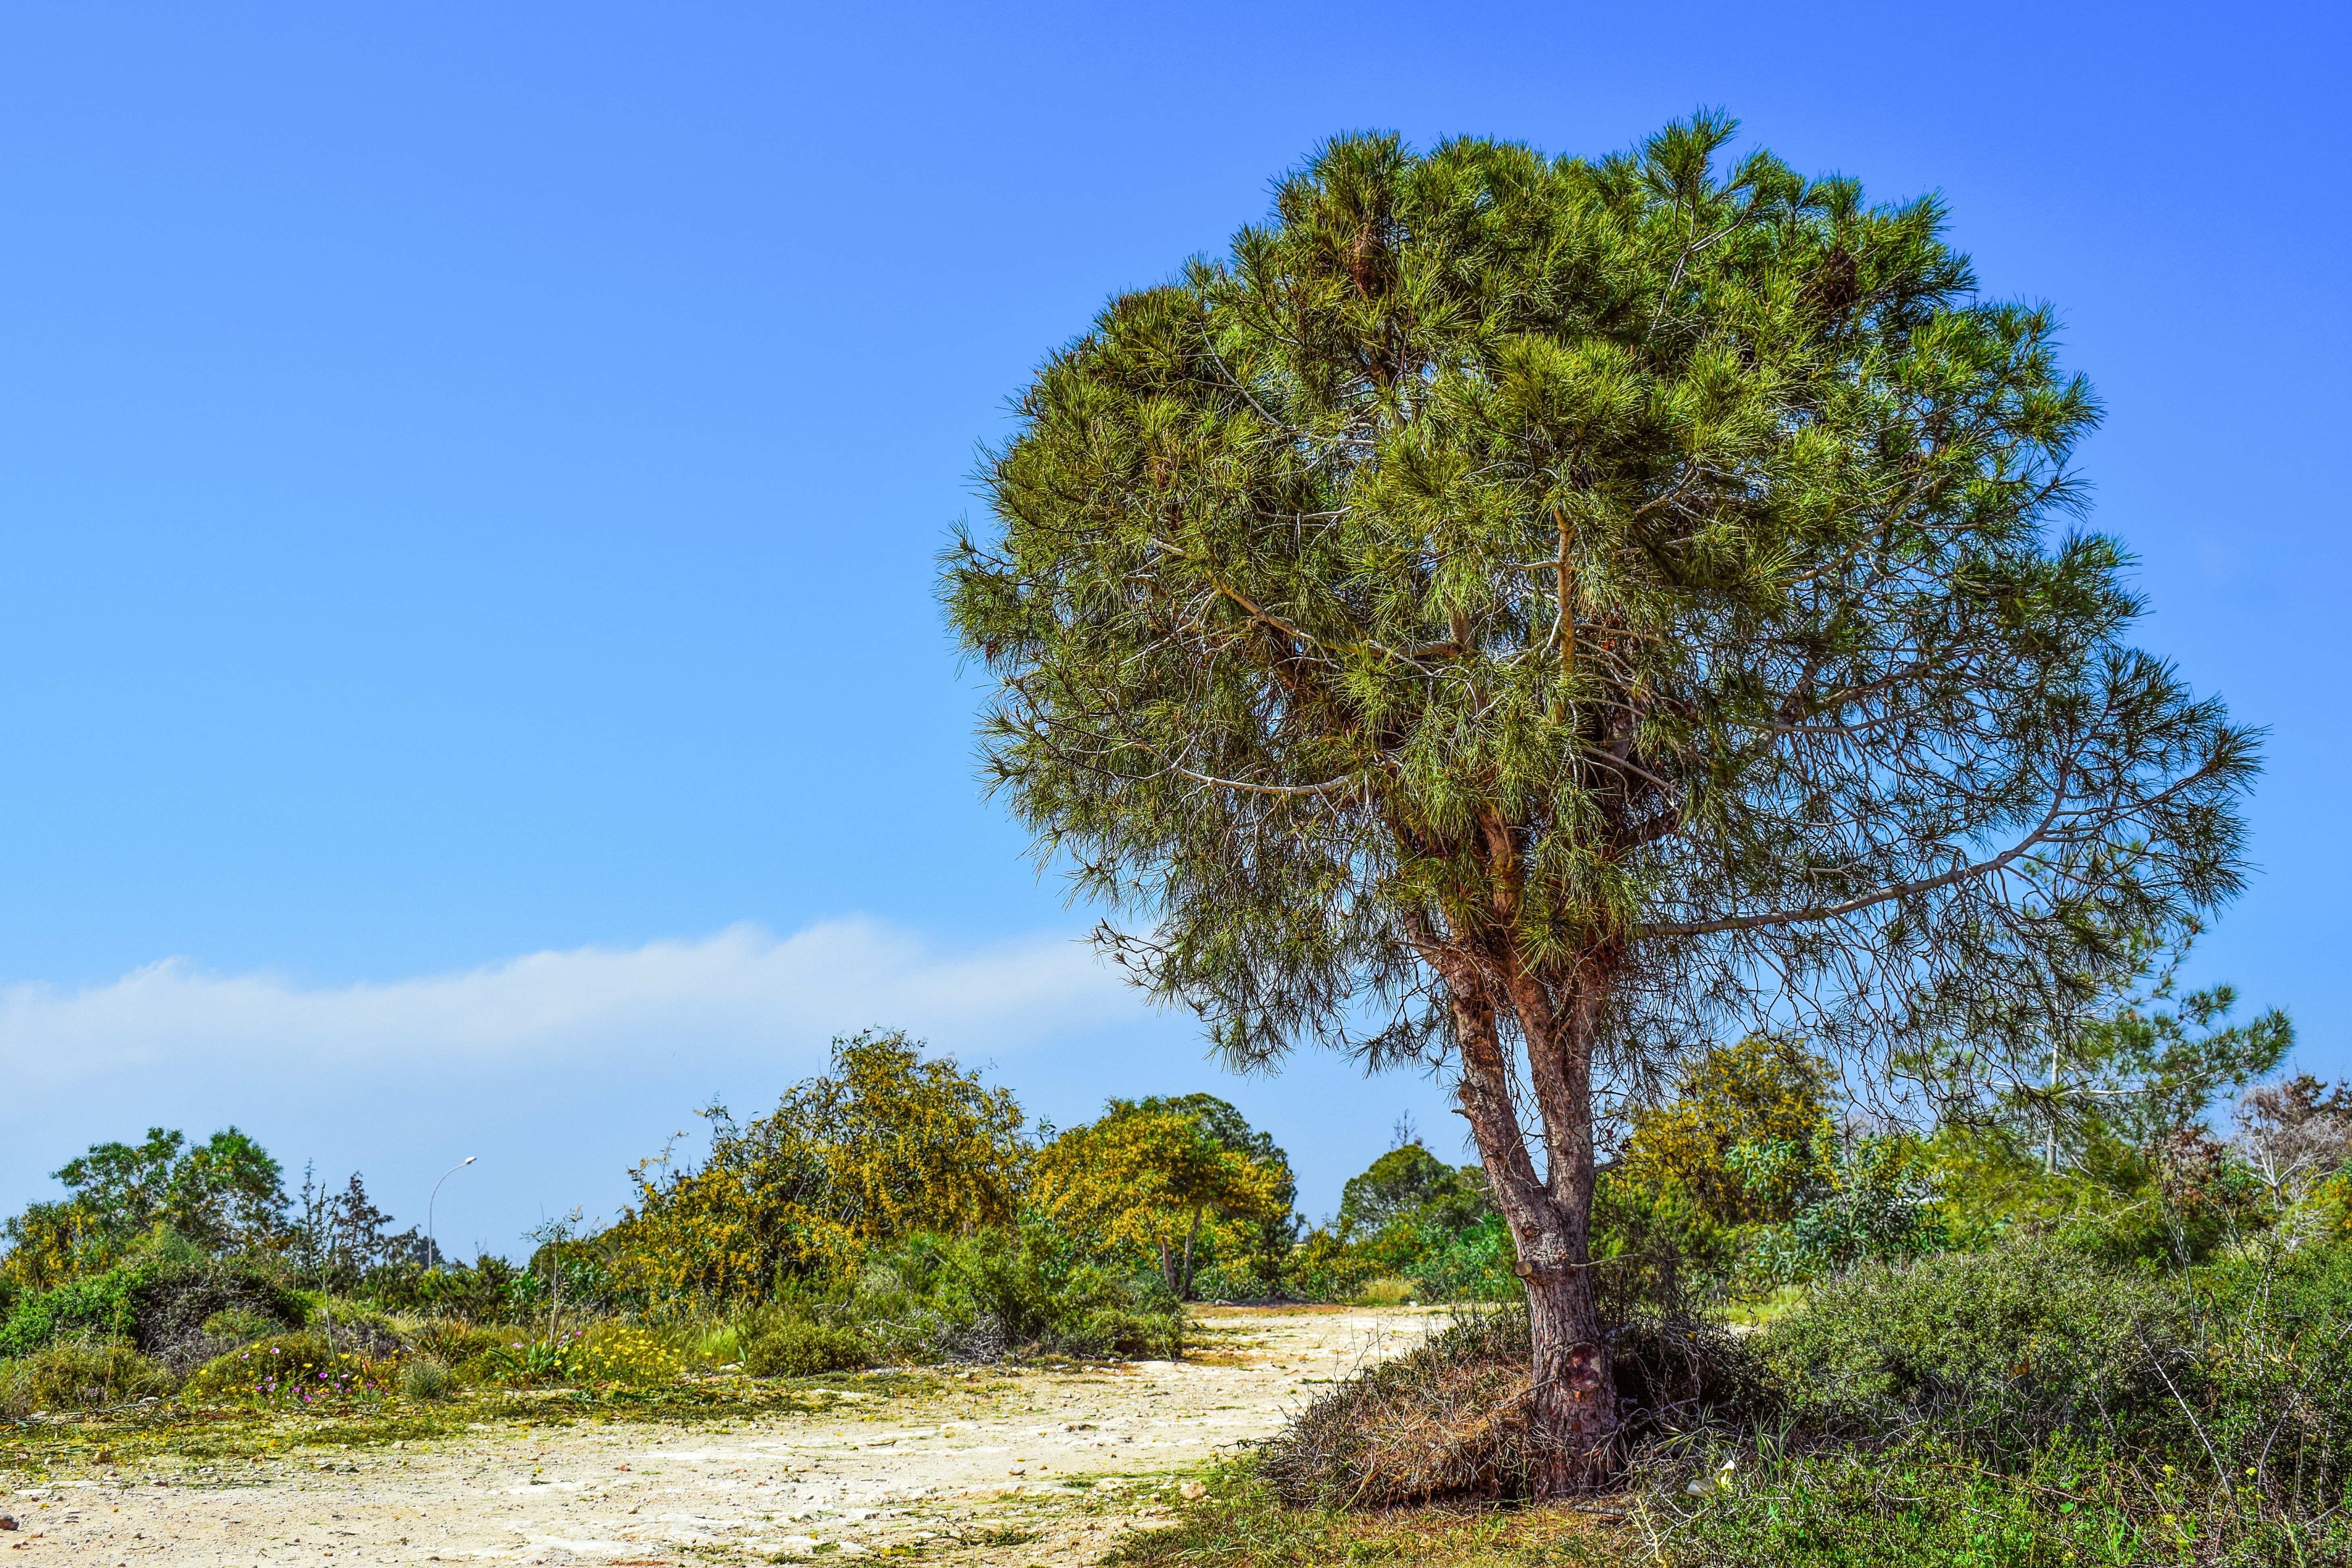
landscape, tree, nature, forest, grass, plant, sky, meadow, hill, scenery, flora, savanna, vegetation, shrub, habitat, ecosystem, cyprus, rural area, ayia napa, makronissos, biome, natural environment, woody plant, land plant, arecales, coppice